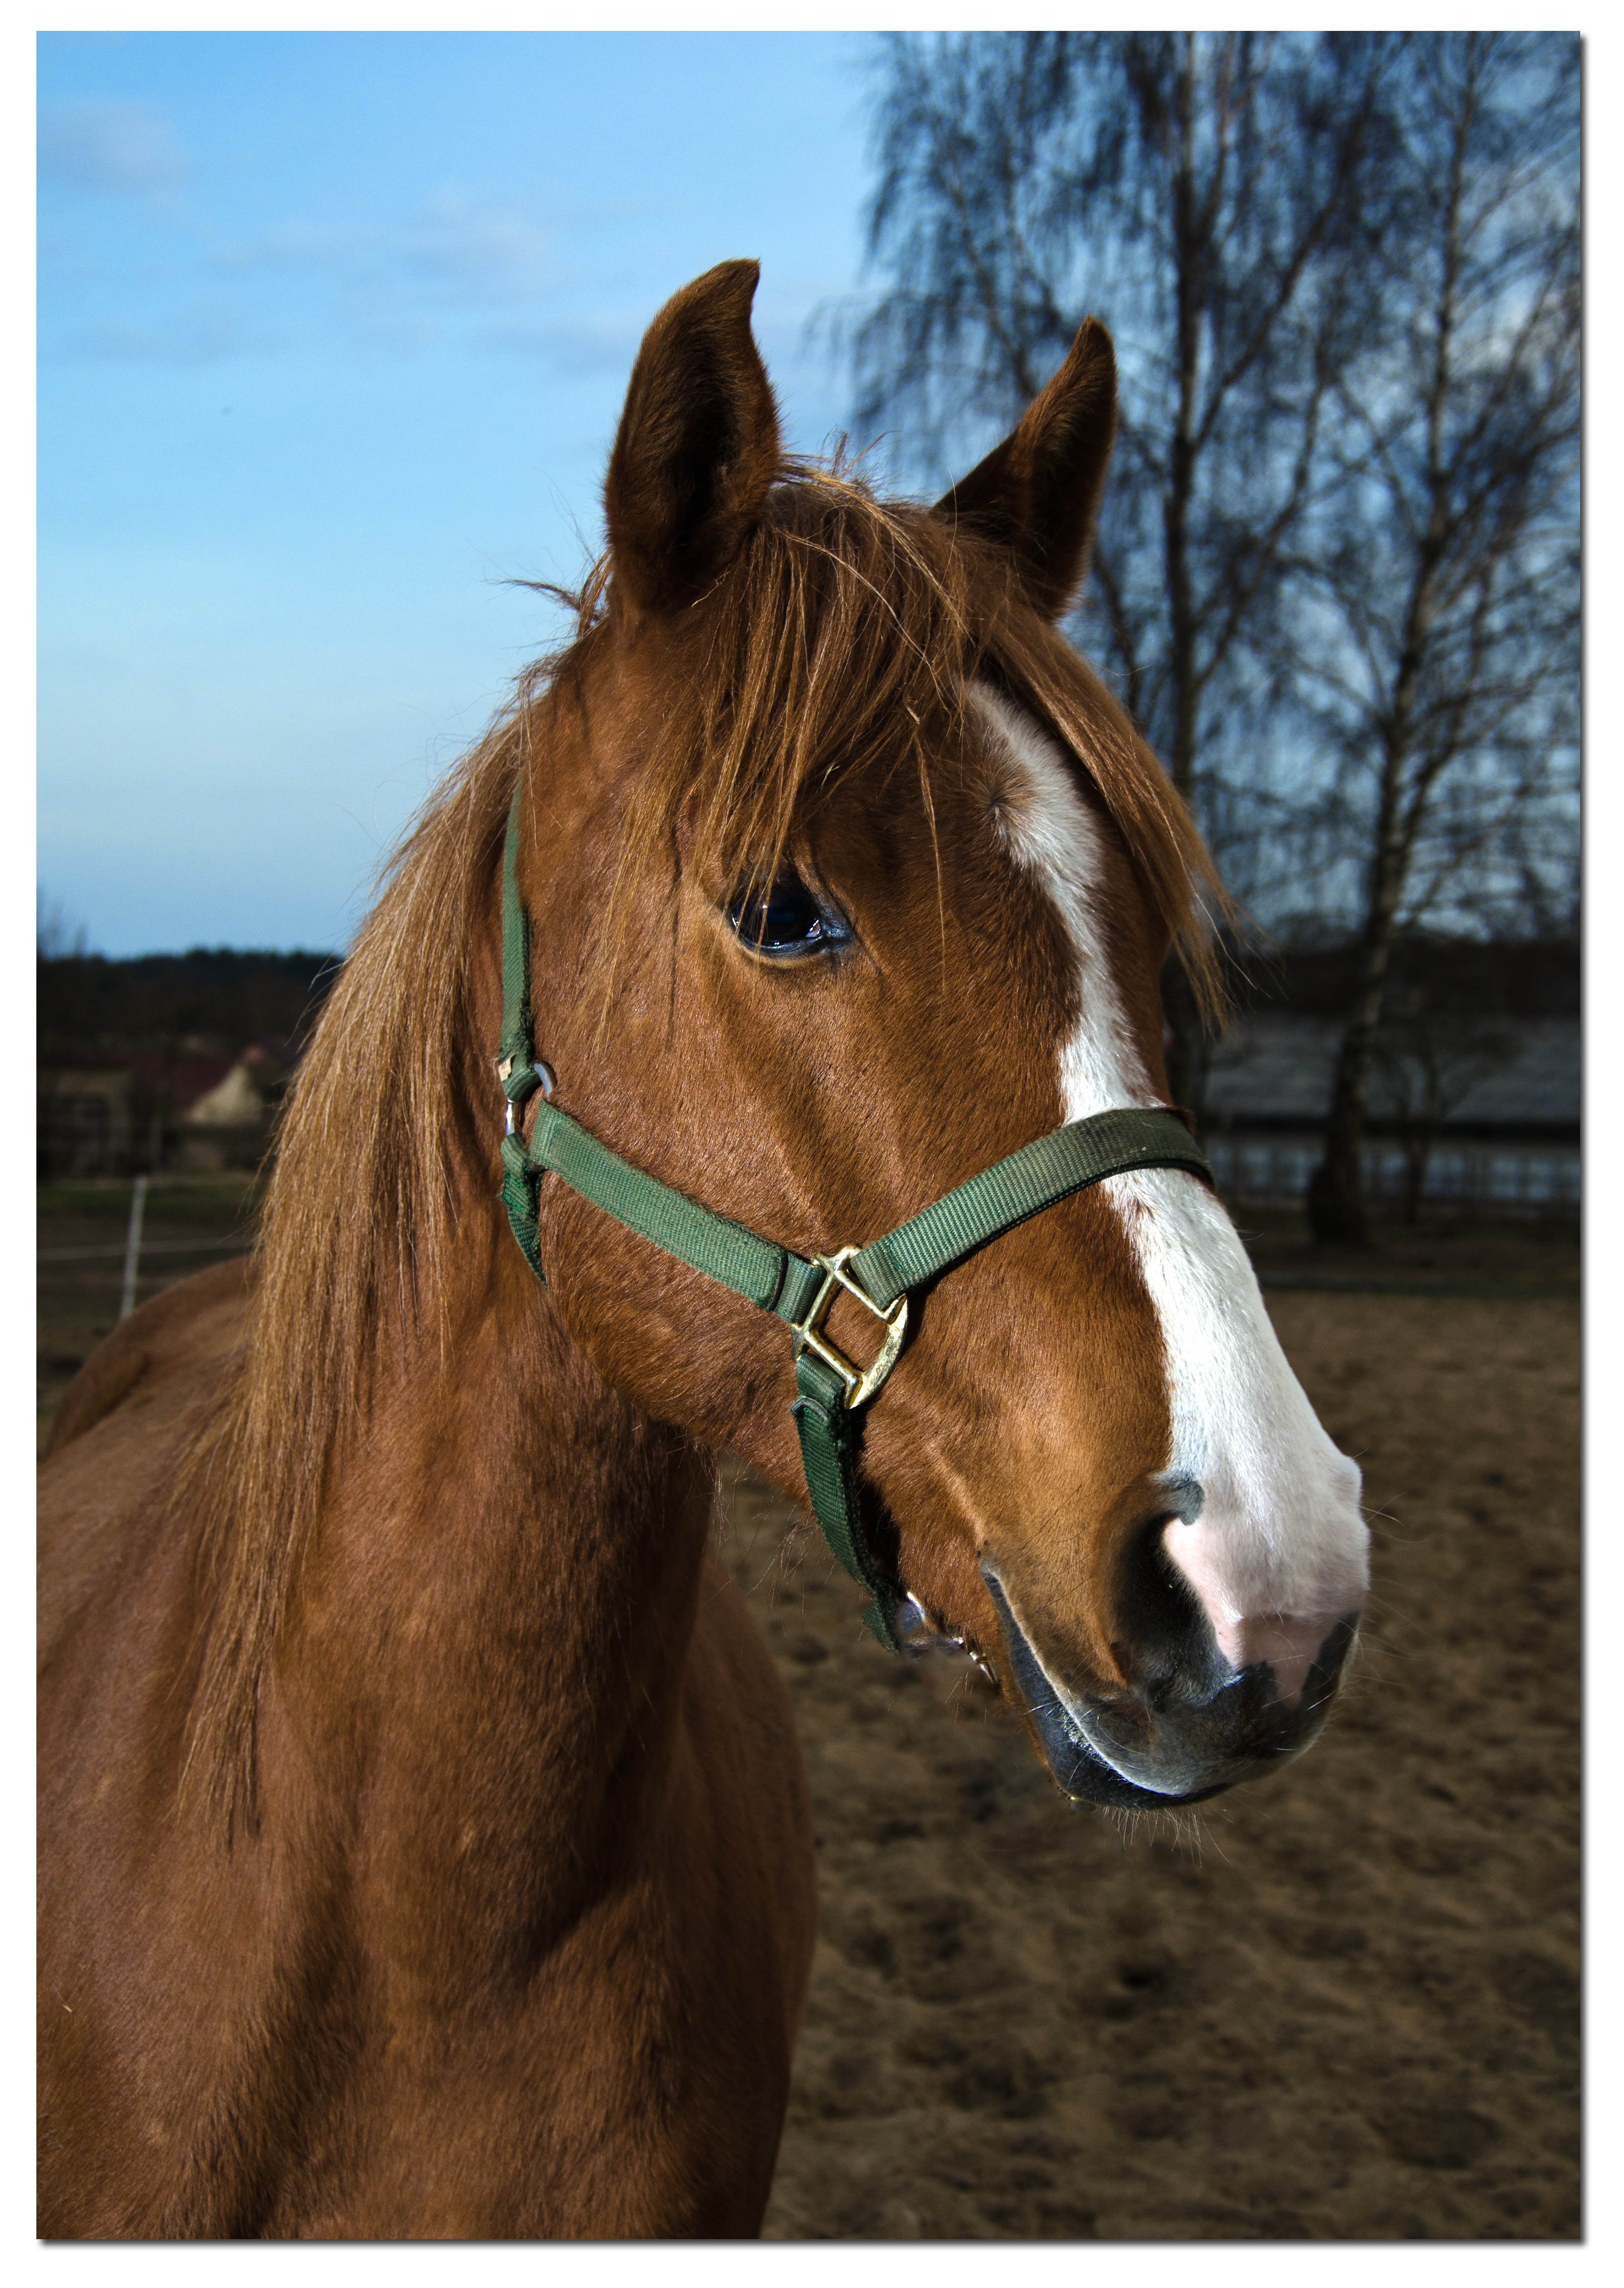
nature, animal, portrait, horse, brown, rein, mammal, stallion, mane, close, bridle, curiosity, face, ears, head, mare, beauty, animal world, connectedness, horse head, noble, halter, western riding, graceful, pferdeportrait, long eared, arabs, horse like mammal, mustang horse, horse tack